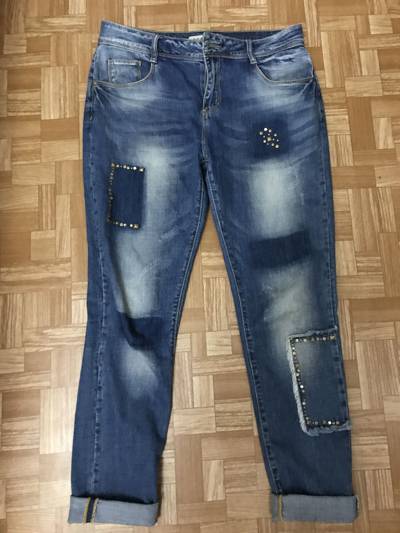
Waste category: clothes